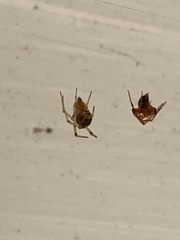
Species: Parasteatoda_tepidariorum